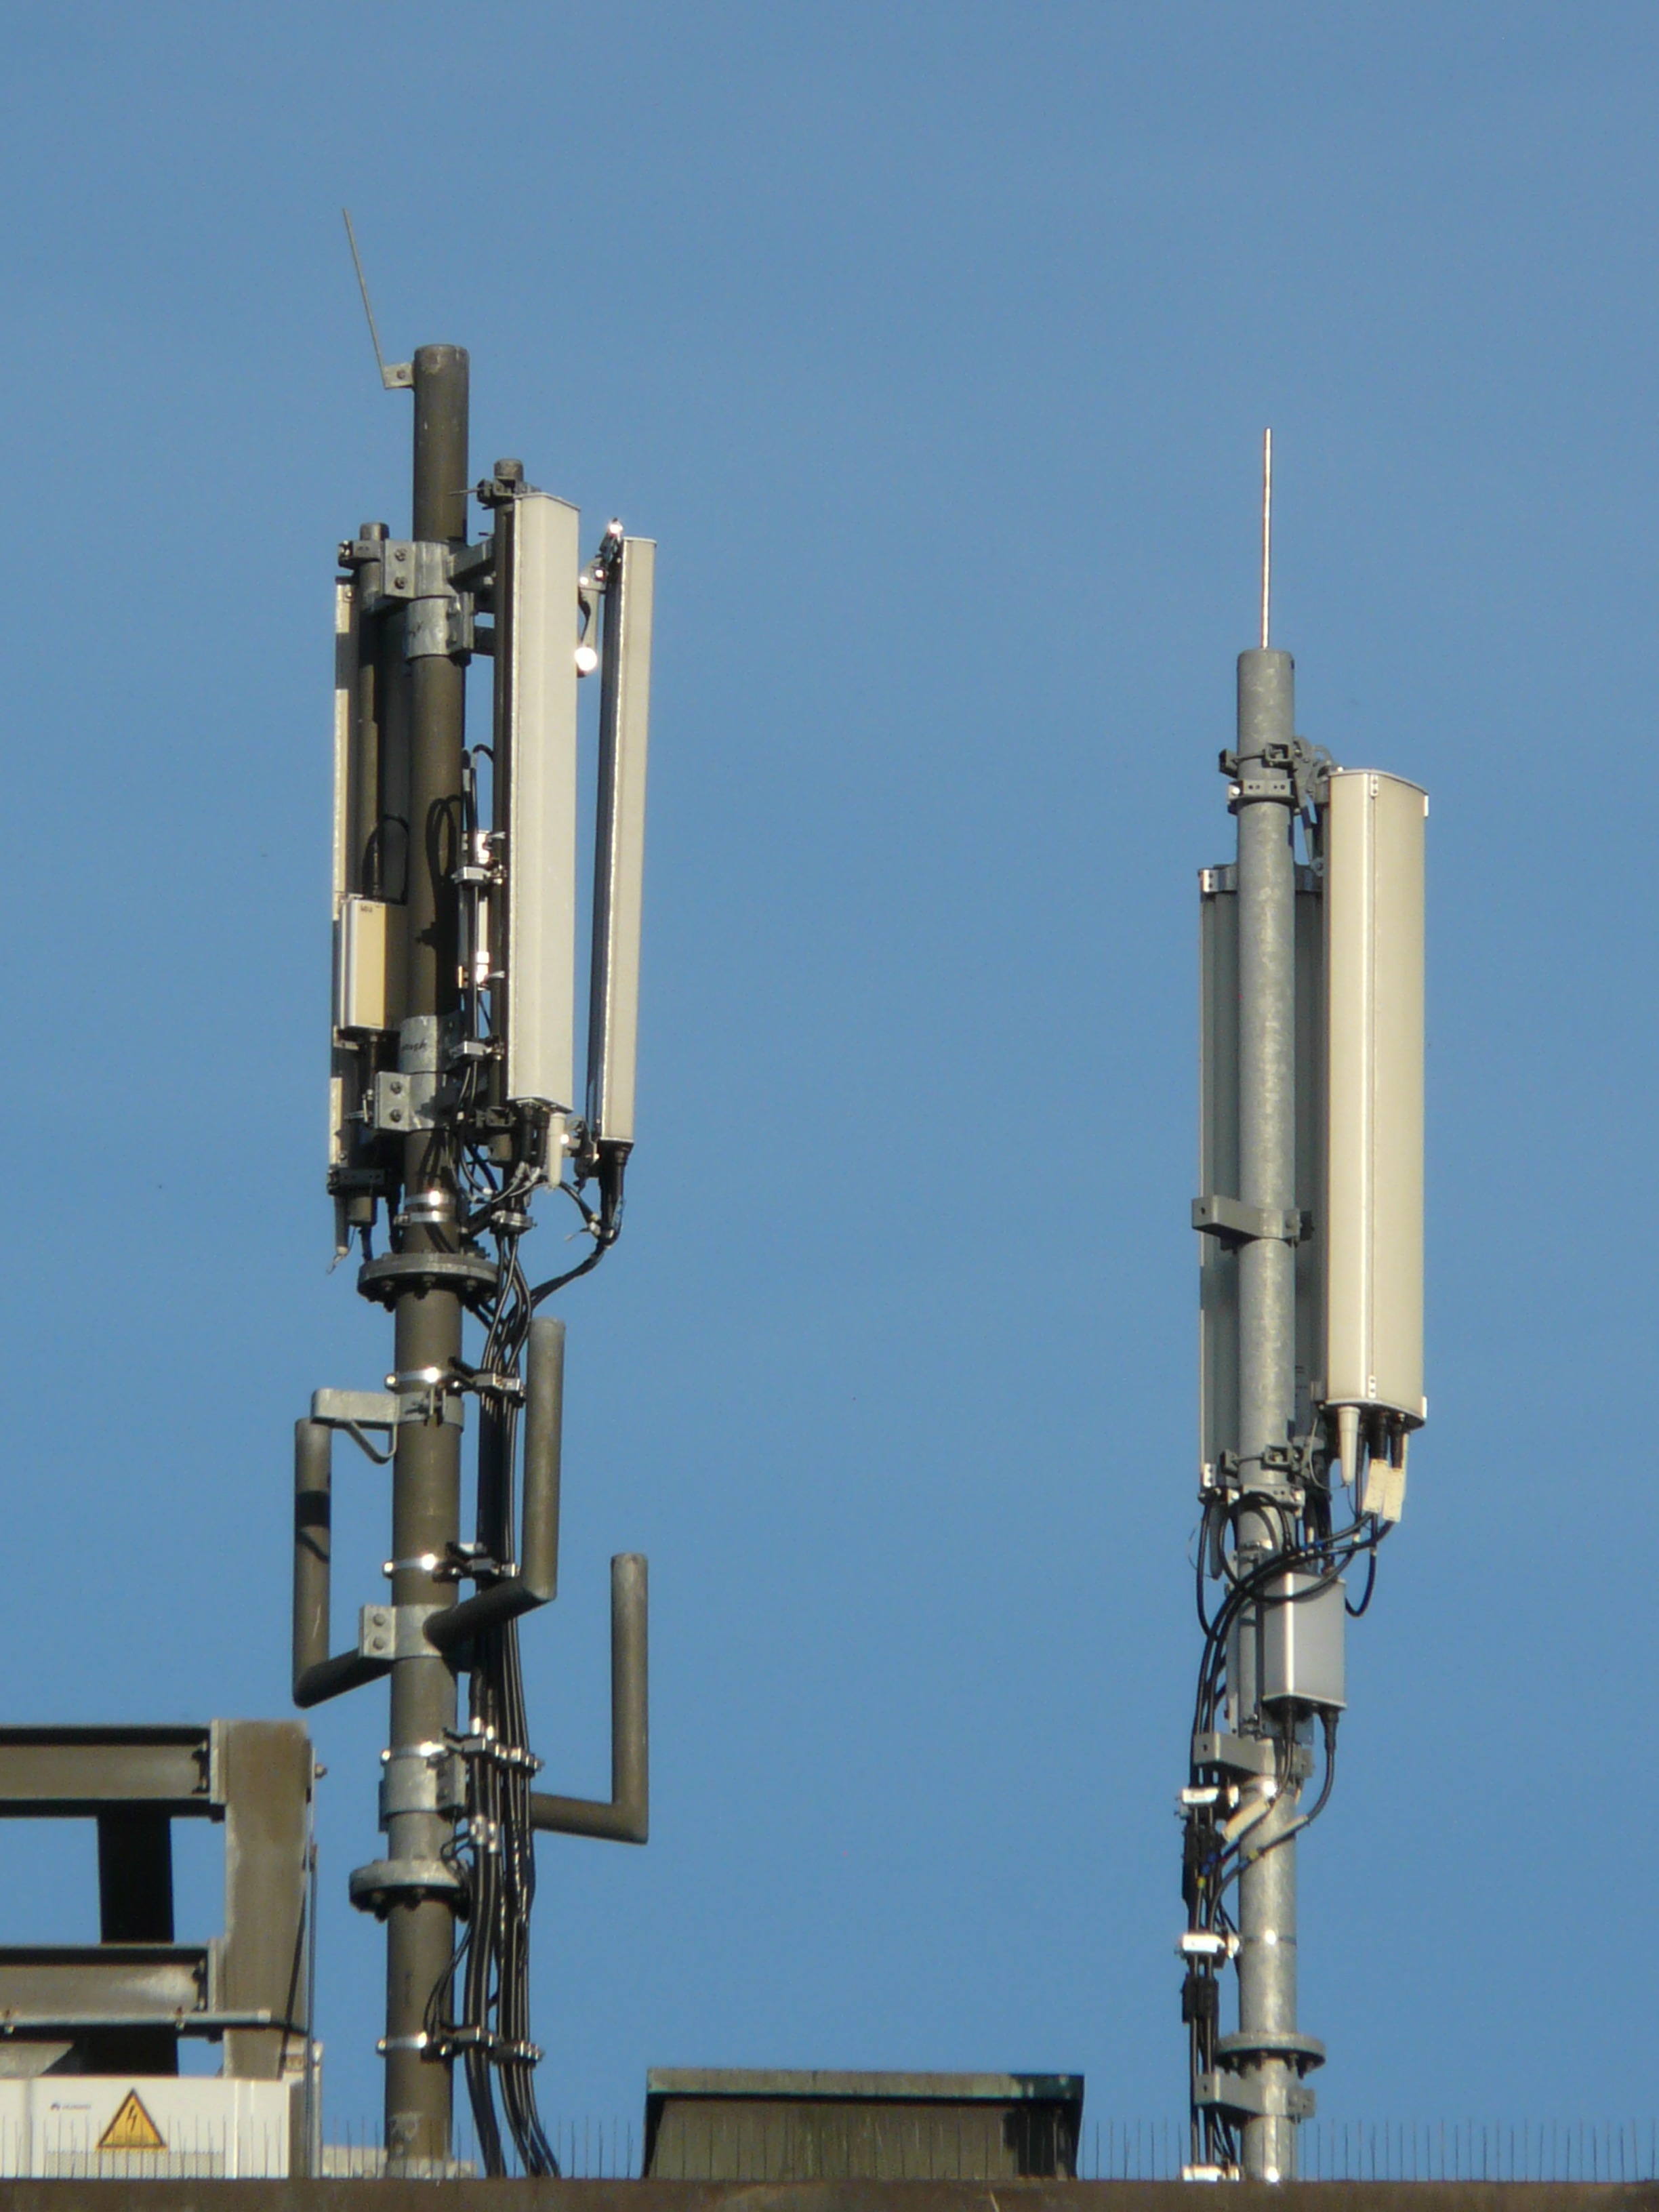
mobile, technology, internet, vehicle, mast, machine, industry, energy, product, umts, antennas, send, mobile internet, mobile radio antennas